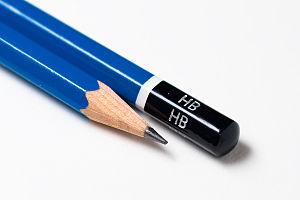
Un crayon est un instrument de dessin et d'écriture. Il est constitué d'une petite baguette de bois servant de gaine à une mine de la même longueur, l'extrémité de la baguette étant parfois recouverte d'une gomme à effacer. Lorsque la mine est usée, on taille le bois en maintenant la forme conique de l’extrémité, de manière à dégager une nouvelle longueur de mine, au moyen d’un canif ou d’un taille-crayon ou d'un bouton à retour sur le portemine.